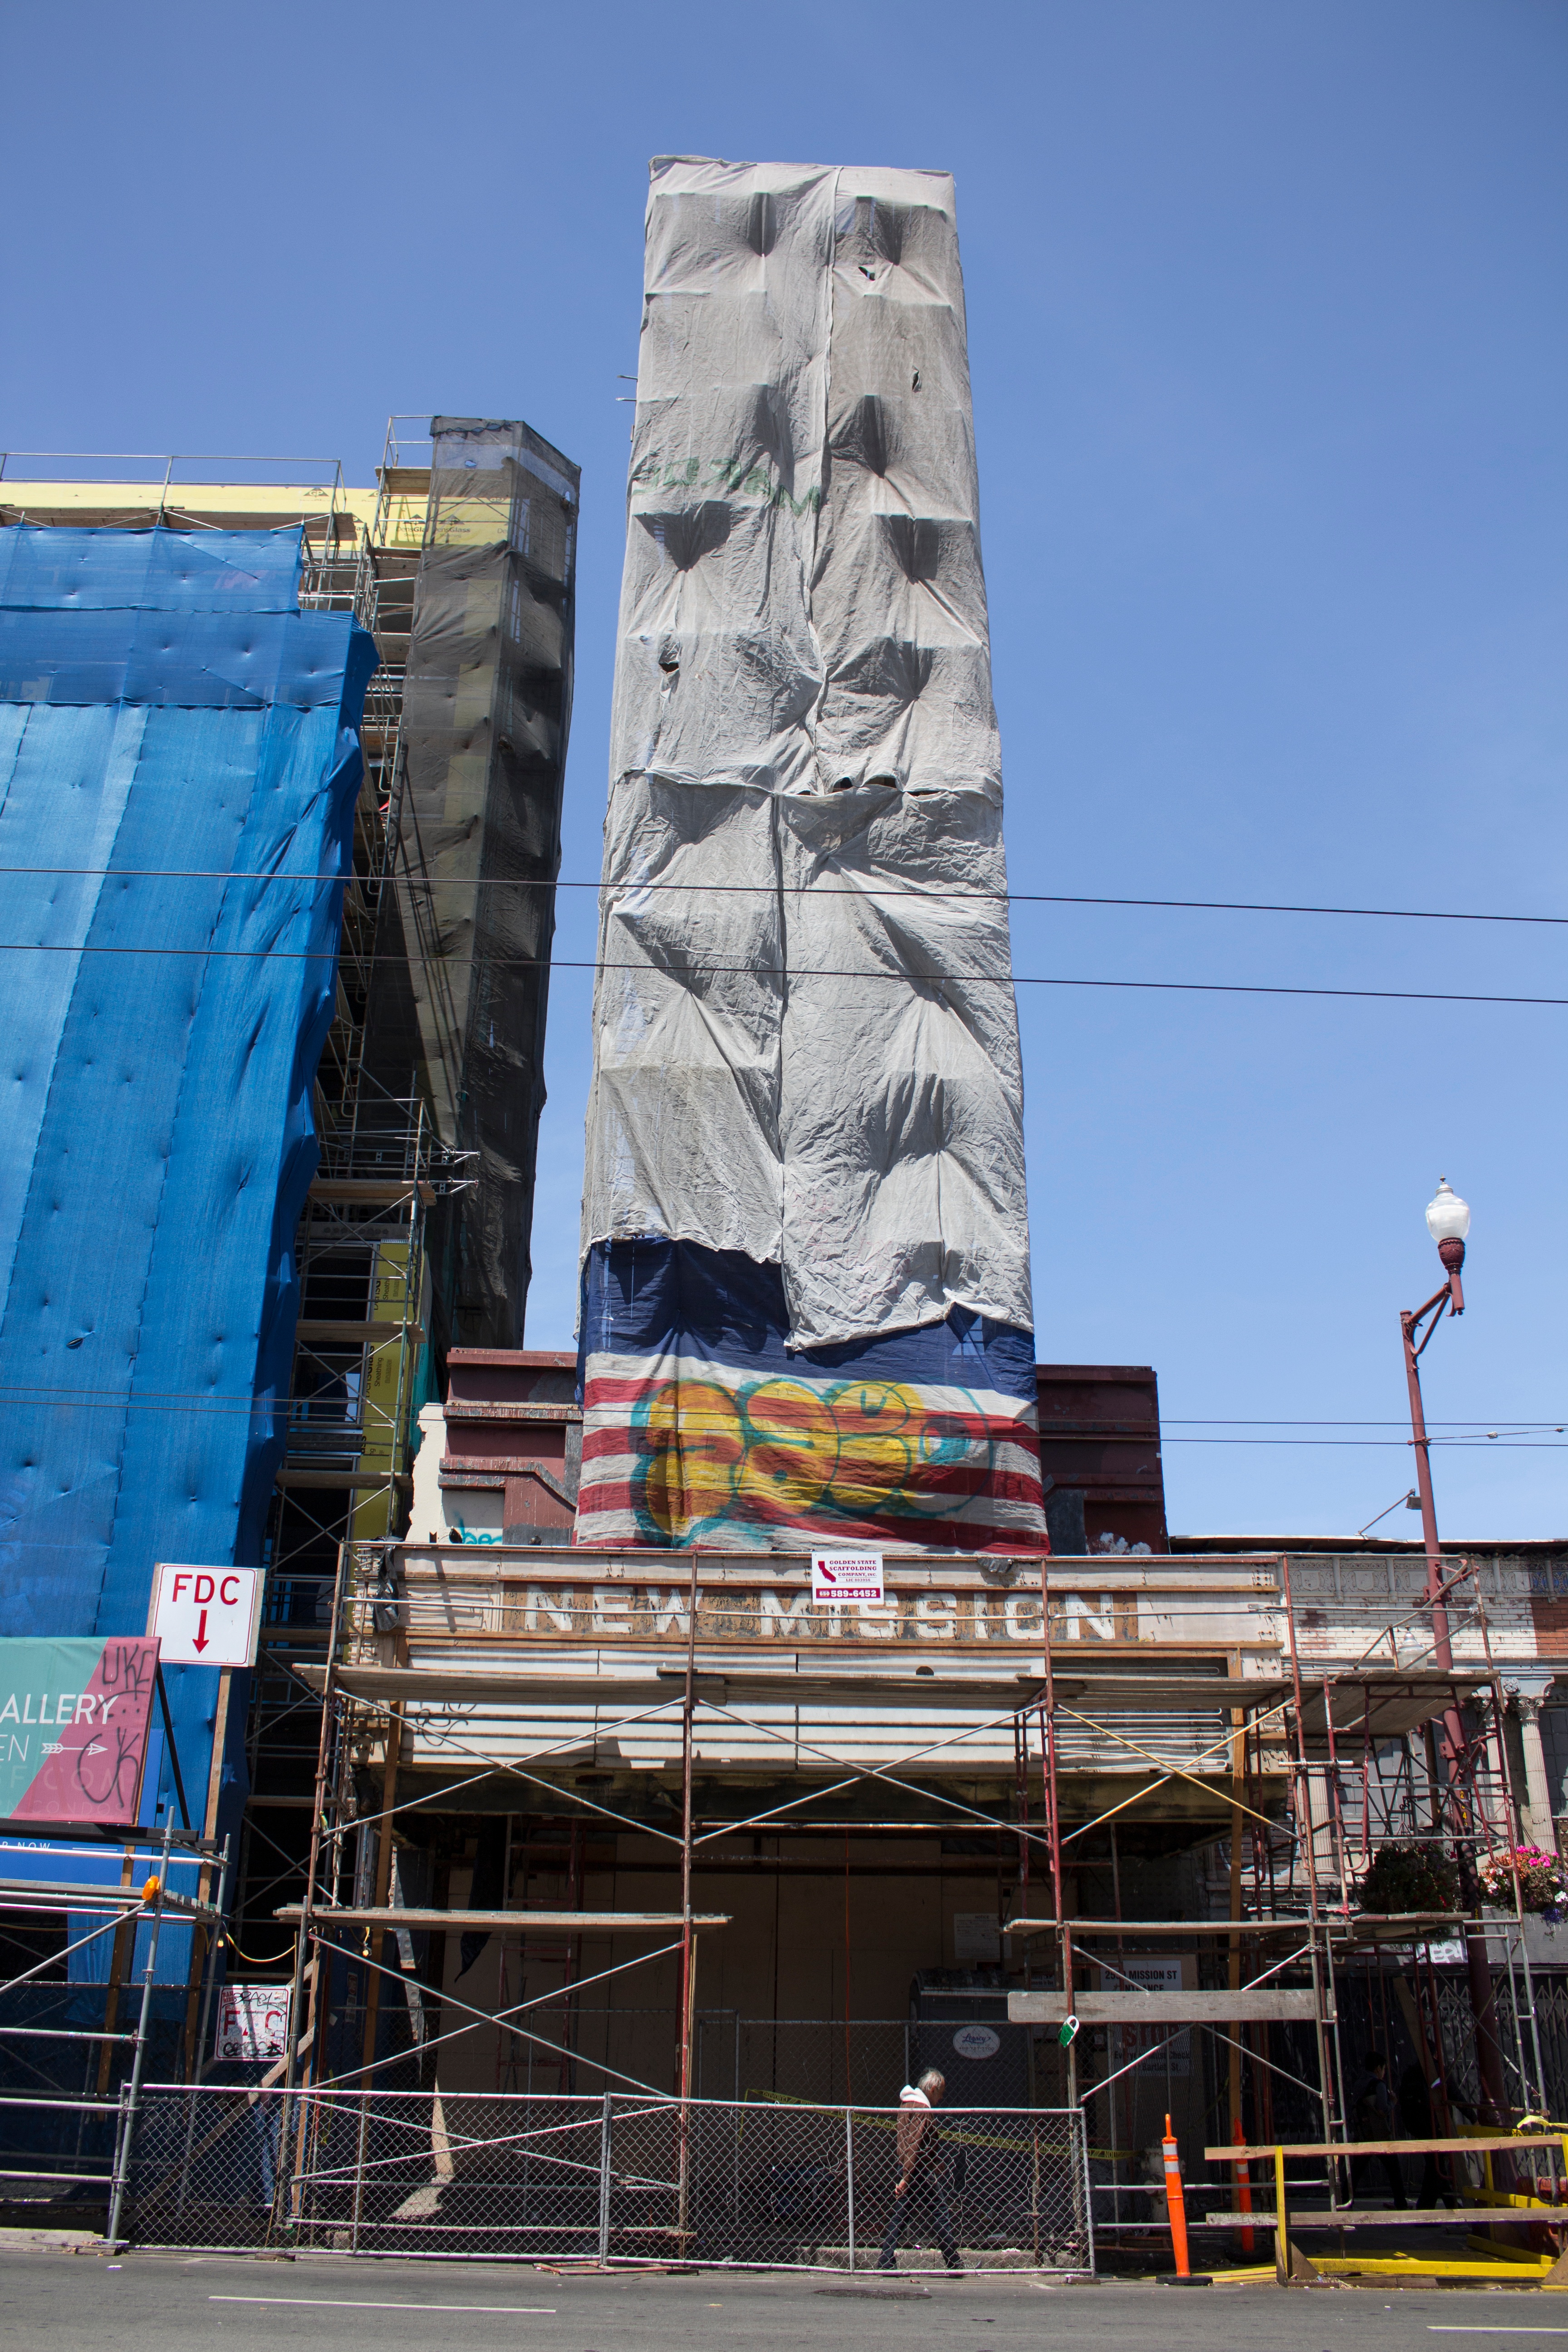
structure, skyscraper, monument, downtown, vehicle, landmark, urban area